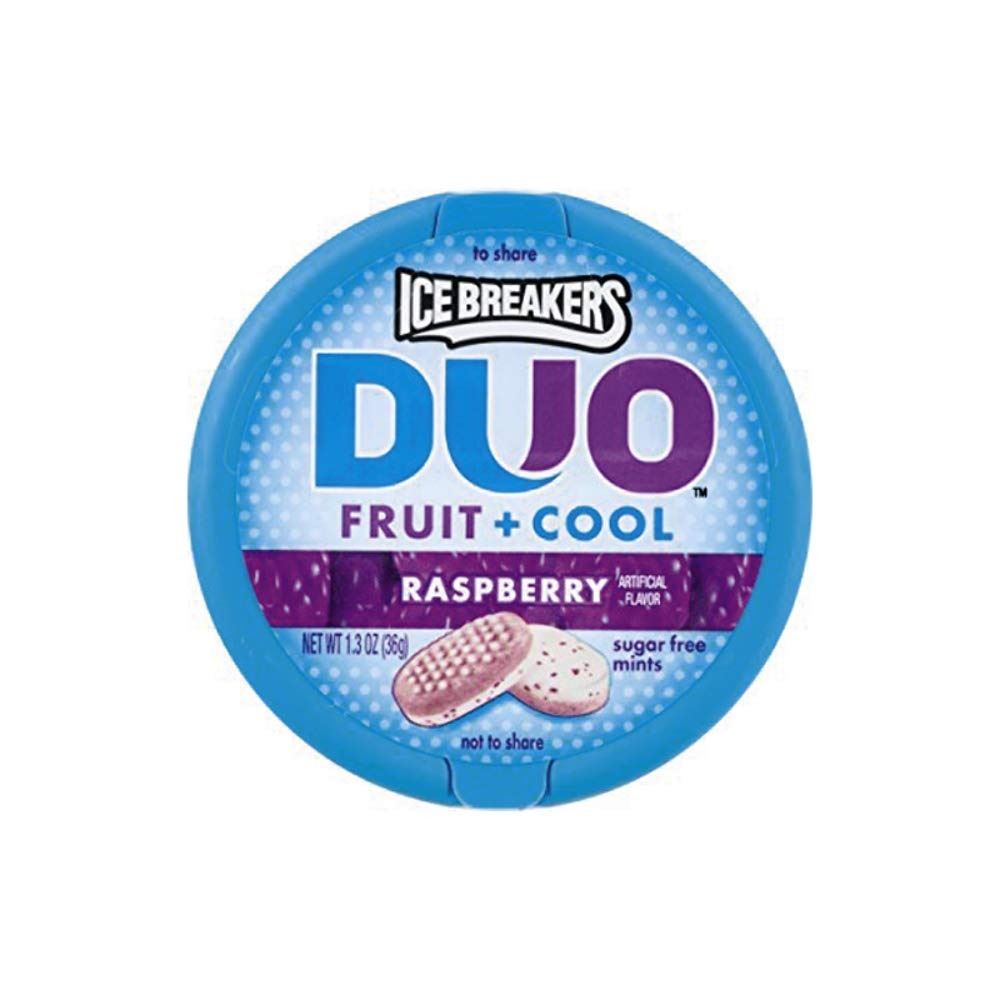
Item Name: Ice Breakers DUO Fruit & Cool Sugar Free Mints, Raspberry, 8 ea
Bullet Point 1: Ice Breakers,DUO Fruit & Cool Sugar Free Mints
Bullet Point 2: gum & mints
Bullet Point 3: food & snacks
Bullet Point 4: Raspberry
Value: 1.0
Unit: Ounce

Price: 21